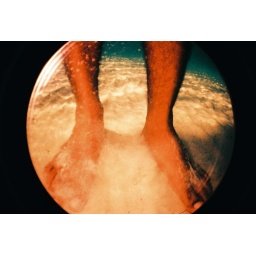
feet under the red water